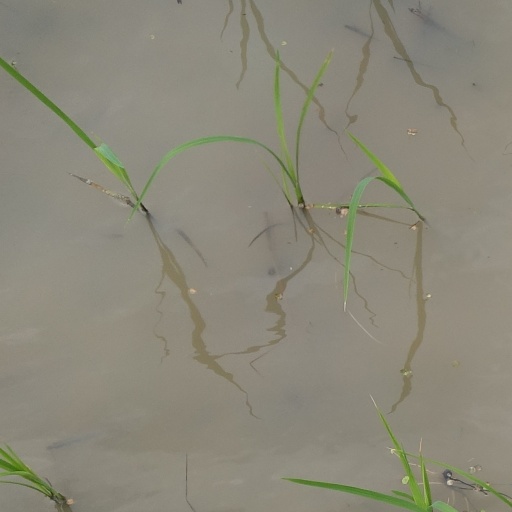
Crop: rice